Zartan

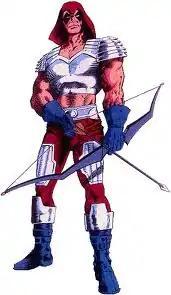

Zartan is a fictional character from the "" toyline, comic books, and animated series. He is one of the main villains in the franchise as the leader of the Dreadnoks, and a mercenary who often worked directly for Cobra Commander. His character was voiced by Zack Hoffman in the , and he was portrayed by Arnold Vosloo in the live-action film "" and its 2013 sequel, "".